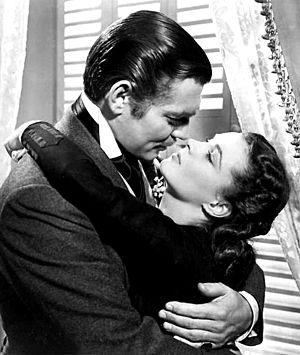
Vivian Mary Hartley, dite Vivien Leigh, née le 5 novembre 1913 à Darjeeling et morte le 8 juillet 1967 à Londres, est une actrice britannique.
Autant en emporte le vent est un film américain de Victor Fleming réalisé en 1939, adapté du roman du même nom de Margaret Mitchell paru en 1936. Il sort en salles en 1939 aux États-Unis, et au cours des deux décennies suivantes dans le reste du monde, sa sortie en Europe ayant été retardée par la Seconde Guerre mondiale.